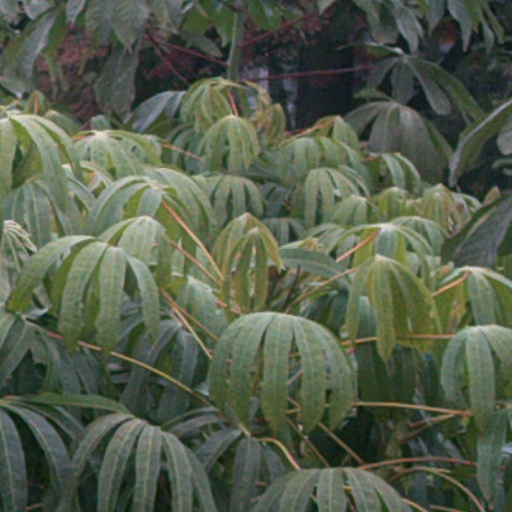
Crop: cassava